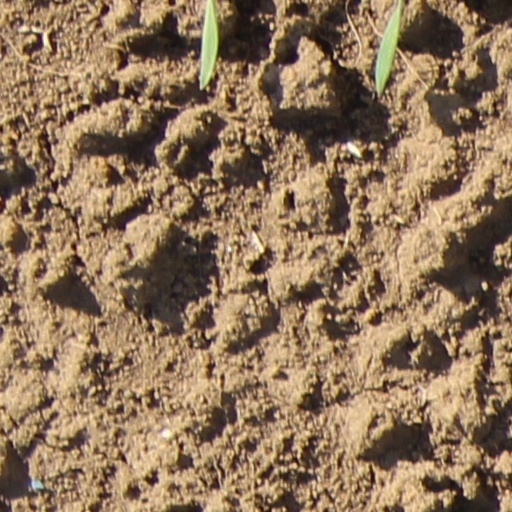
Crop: wheat